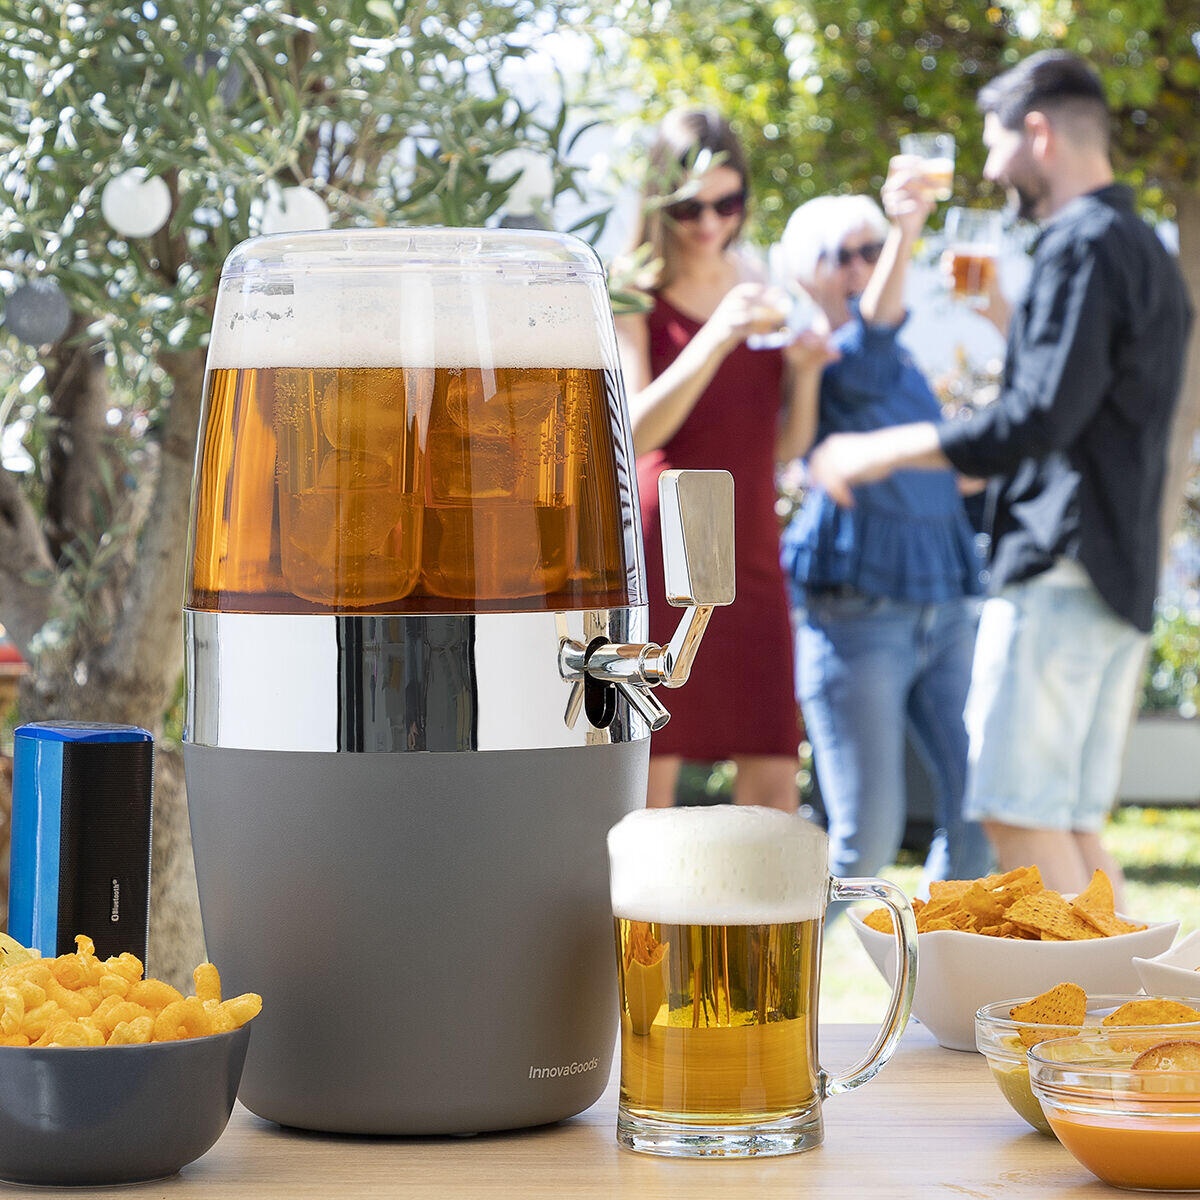
Dispensador de Bebidas Refrigerante Freer InnovaGoods
¡ InnovaGoods viene en tu ayuda para cocinar de forma fácil y divertida ofreciéndote las mejores novedades para tu cocina, como Dispensador de Bebidas Refrigerante Freer InnovaGoods ! ¡Descubre una amplia gama de productos de calidad que destacan por su funcionalidad, eficacia e innovador diseño! Un dispensador de bebidas refrigerante ideal para servir cómodamente todo tipo de bebidas en fiestas y celebraciones con familiares y amigos. Sus 2 depósitos para hielo independientes y extraíbles se colocan en la zona central del compartimento para la bebida y permiten enfriarla y mantenerla fría sin aguarla. Cuenta también con doble tapa en la parte superior y con un amplio compartimento de almacenaje en la base que es de gran utilidad para guardar vasos, snacks, etc., llevándolos fácilmente a cualquier parte, o incluso para guardar parte del dispensador desmontado. Este original y versátil dispensador de cerveza y otras bebidas tiene una gran capacidad de 4 L y el depósito para la bebida es transparente, de manera que se puede visualizar el contenido en todo momento para saber la cantidad de bebida disponible, lo cual facilita el llenado con más bebida cuando sea necesario. Dispone de un práctico grifo con palanca para servir las bebidas de un modo similar a los tiradores de cerveza profesionales, con total facilidad y comodidad, sin derrames ni goteos. Sólo hay que empujar la palanca hacia abajo para abrir el grifo y servir la bebida, y empujarla hacia arriba para cerrarlo. Se puede utilizar en interiores y exteriores y es apto para multitud de bebidas y combinados, como cerveza, sangría, mojito, cóctel, té helado, etc. Además, es muy fácil de usar y es desmontable para facilitar su limpieza y almacenaje, ahorrando espacio. No incluye vasos. Material: ABS Poliestireno Polipropileno Color: Gris Plateado Transparente Tipo: Dispensador de bebidas Capacidad: 4 L Cómodo y práctico grifo para servir: Antigoteos y antiderrames 2 depósitos extraíbles para hielo: Refrigerante Compartimento de almacenaje: Gran capacidad y estabilidad Base de apoyo estable: Firme sujeción Universal: Ideal para todo tipo de bebidas Original y portátil: Uso en interiores y exteriores Desmontable: Orden y ahorro de espacio Fácil limpieza: Fácil de desmontar y limpiar Medidas aprox.: 22 x 41,7 x 26,5 cm Packaging y manual en 24 idiomas: inglés, francés, español, alemán, italiano, portugués, holandés, polaco, húngaro, rumano, danés, sueco, finés, lituano, noruego, esloveno, griego, checo, búlgaro, croata, eslovaco, estonio, ruso, letón.
Brand: Dropea
Category: Home & Garden > Kitchen & Dining > Barware > Beer Dispensers & Taps